Postage stamps and postal history of Northern Epirus

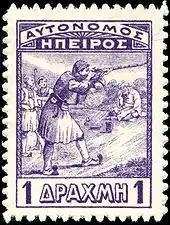
1 drachma value of the 1914 Infantryman issue

The provisional government's first definitive stamps came out in February, March and April 1914. The set of eight stamps, with denominations of 1 lepton, 5, 10, 25 and 50 lepta, 1 drachma and 2 and 5 drachmae, depicted an infantryman aiming a rifle while others look on; the 10 lepta and 25 lepta values were inscribed only with ΗΠΕΙΡΟΣ (these were released in February), while the others read ΑΥΤΟΝΟΜΟΣ ΗΠΕΙΡΟΣ (these were released in March with the exception of the 5 drachma, which came out in April). The set was printed by the firm Gerasimos Aspiotis Bros. of Corfu, which was also responsible for printing many Greek stamps. Instead of regular perforation a serrate roulette was used. Serrate roulettes superficially resemble perforation, but are distinguished by angled cuts rather than round holes.